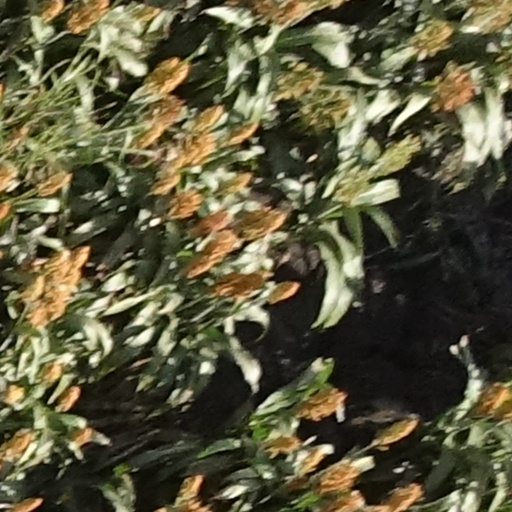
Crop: sorghum